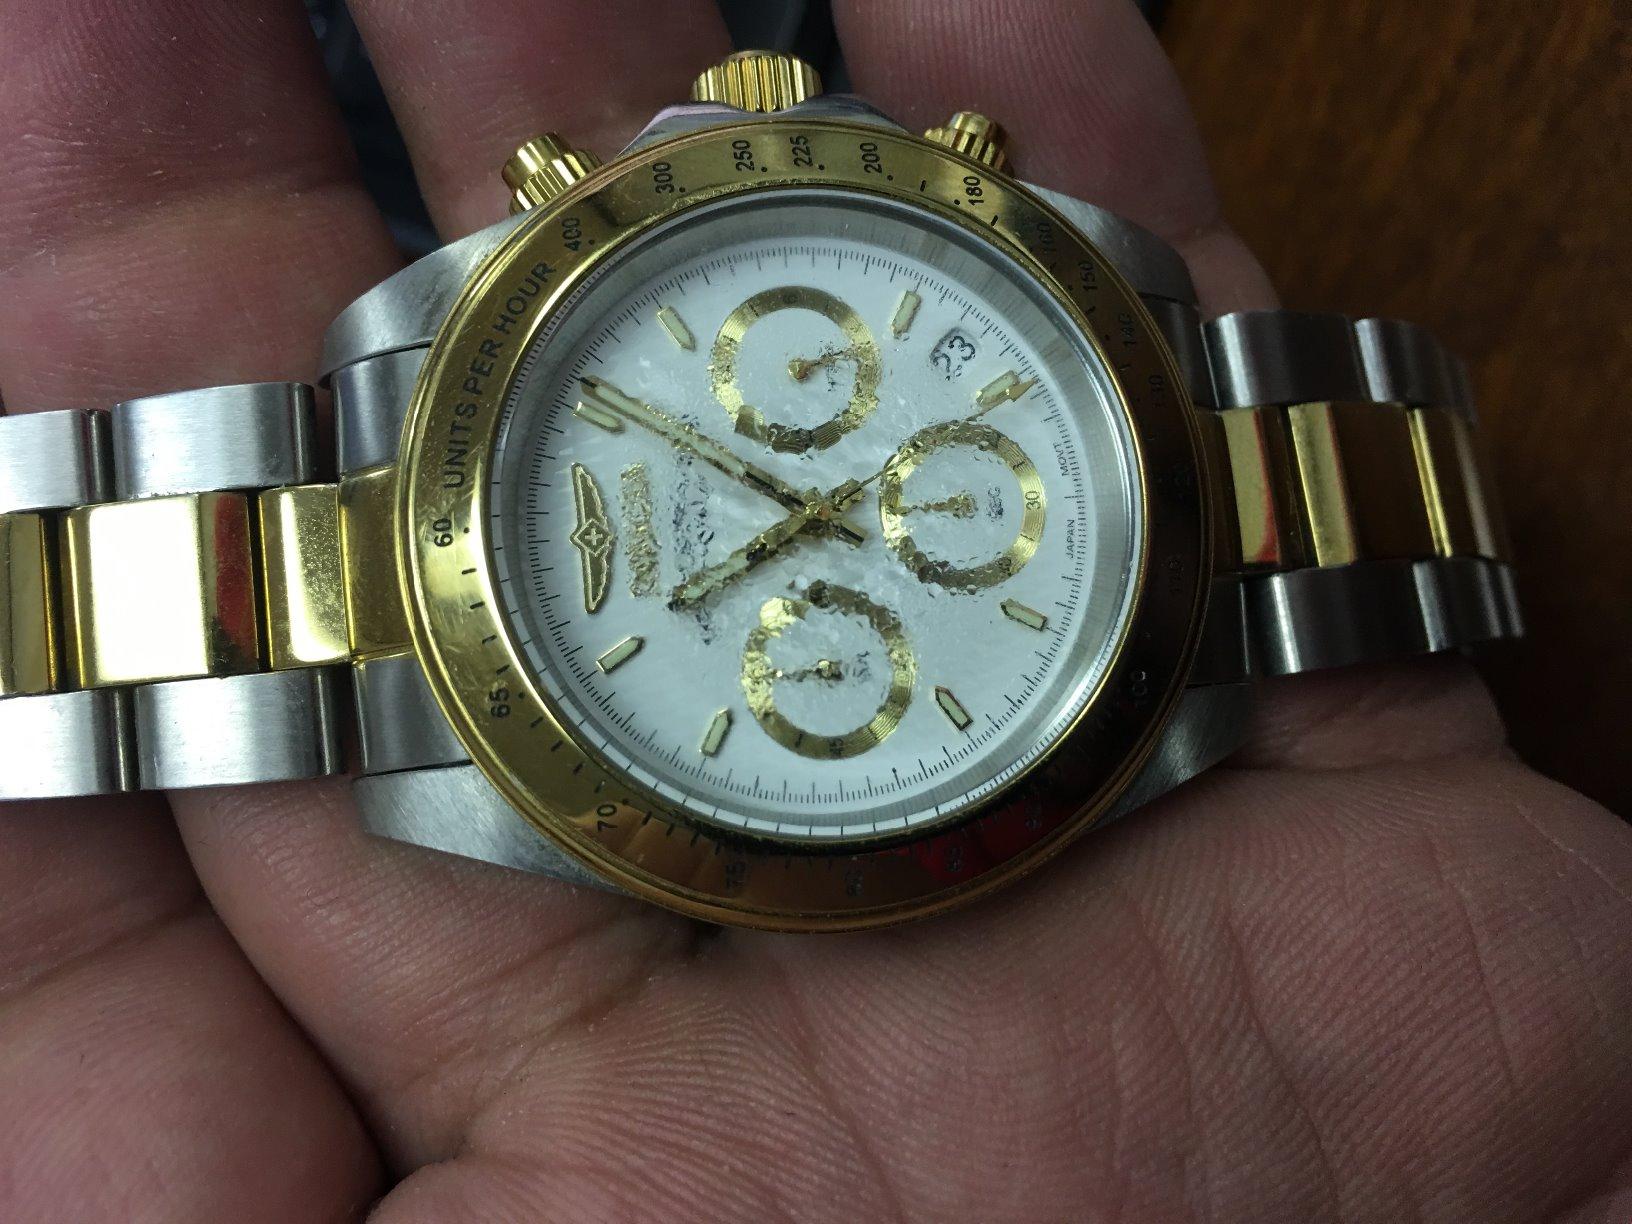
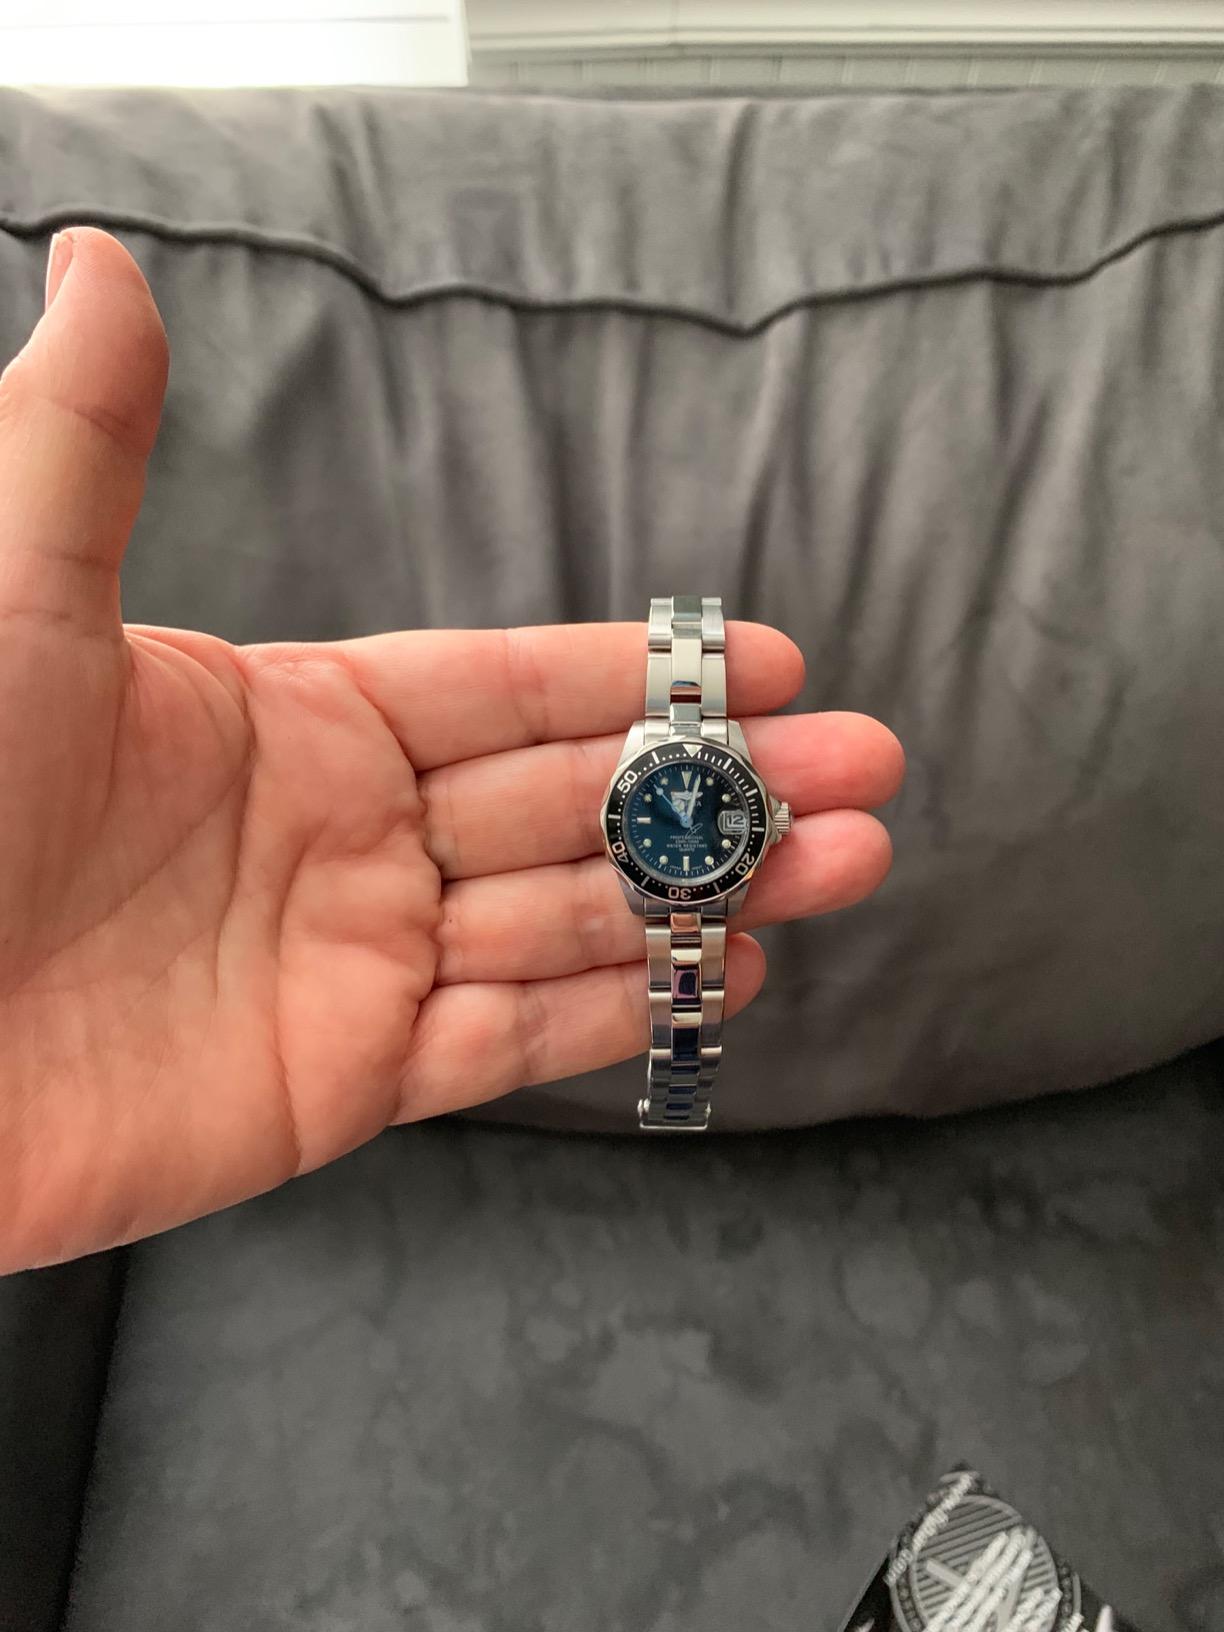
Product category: accessories_watch
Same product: no